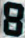
Number: 8